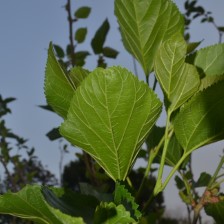
Variety: ChiangMaiBuriram60